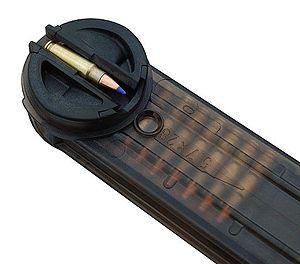
Le FN P90 est un pistolet mitrailleur de conception belge fabriqué par la FN Herstal.